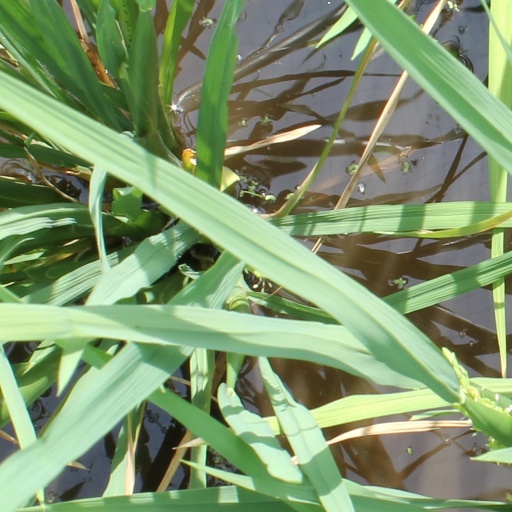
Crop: rice